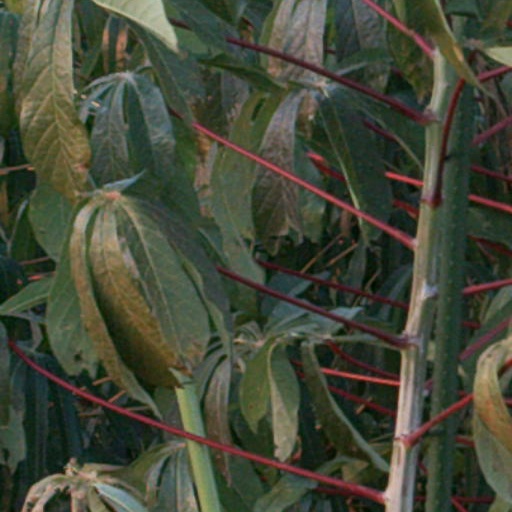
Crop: cassava